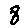
Label: 8